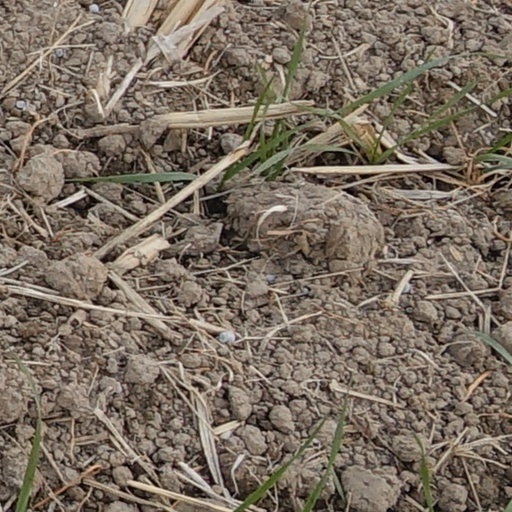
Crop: wheat